Boston College

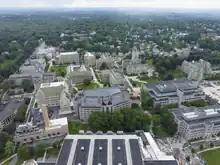
Aerial view of the Chestnut Hill main campus.

Boston College's main campus, located in Chestnut Hill, west of downtown Boston, is 175 acres and features over 120 buildings set atop a hill overlooking the Chestnut Hill Reservoir.